Soft Khichuri

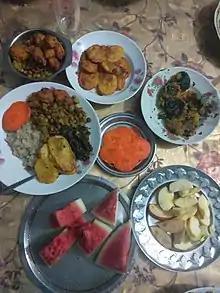
traditional Sylheti iftari with Kisuri

Soft Khichuri, also known as Norom Kisuri is one kind of rice-based meal which is similar in consistency to porridge, a popular dish in the Sylhet region of Bangladesh. It is a traditional food in Sylheti cuisine that is served most dinner tables during the holy month of Ramadan. Being a staple food for iftar, "Soft Khichuri" at home and Akhni for serving the guest is a tradition of Sylhet. Aromatic rice mixing with various spices including ghee, kalozira and fenugreek to cook Kisuri.